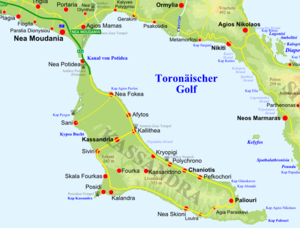
La péninsule de Cassandra, en grec Χερσόνησος Κασσάνδρας, Chersónēsos Kassándras, est la péninsule la plus occidentale de la Chalcidique en Grèce.